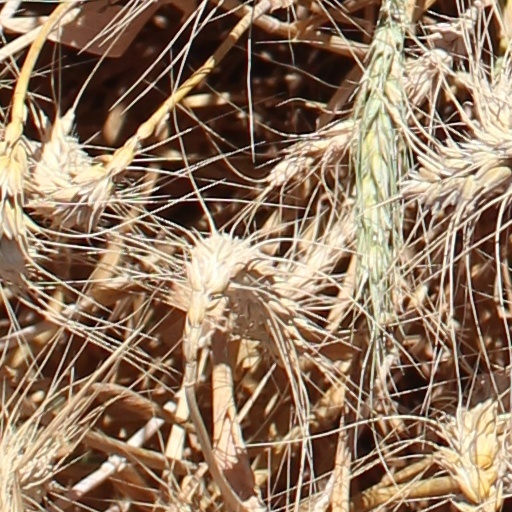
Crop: wheat